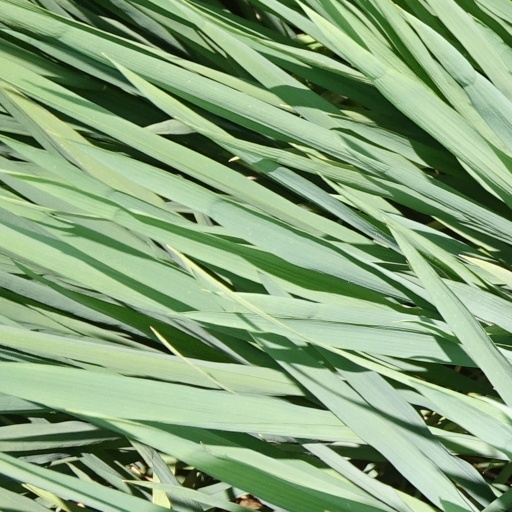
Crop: rice